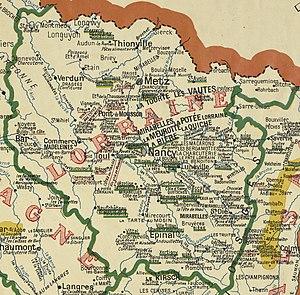
Carte gastronomique de la France / par A. Bourguignon. Éditeur
La cuisine lorraine est la cuisine traditionnelle pratiquée dans la région Lorraine dans le nord-est de la France.